Analogue filter

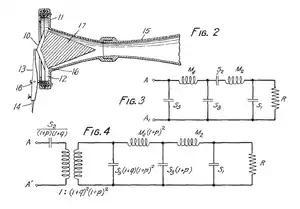
Norton's mechanical filter together with its electrical equivalent circuit. Two equivalents are shown, "Fig.3" directly corresponds to the physical relationship of the mechanical components; "Fig.4" is an equivalent transformed circuit arrived at by repeated application of a well known transform, the purpose being to remove the series resonant circuit from the body of the filter leaving a simple "LC" ladder network.

Edward Norton, around 1930, designed a mechanical filter for use on phonograph recorders and players. Norton designed the filter in the electrical domain and then used the correspondence of mechanical quantities to electrical quantities to realise the filter using mechanical components. Mass corresponds to inductance, stiffness to elastance and damping to resistance. The filter was designed to have a maximally flat frequency response.